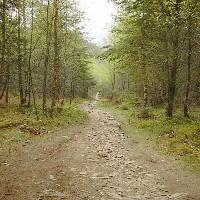
Weather: cloudy or overcast